Taunton

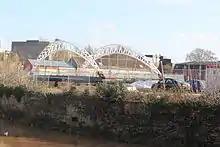
Tangier Way bridge under construction in 2011

The town lacked a charter of incorporation until 1627. This was renewed in 1677, but lapsed in 1792 due to vacancies in the corporate body, and was not reincorporated until 1877. The medieval fairs and markets (a weekly market remains) were celebrated for the sale of woollen cloth called "Tauntons" made in the town. On the decline of the woollen industry in the west of England, silk-weaving was introduced at the end of the 18th century.